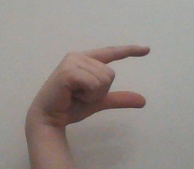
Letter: dal